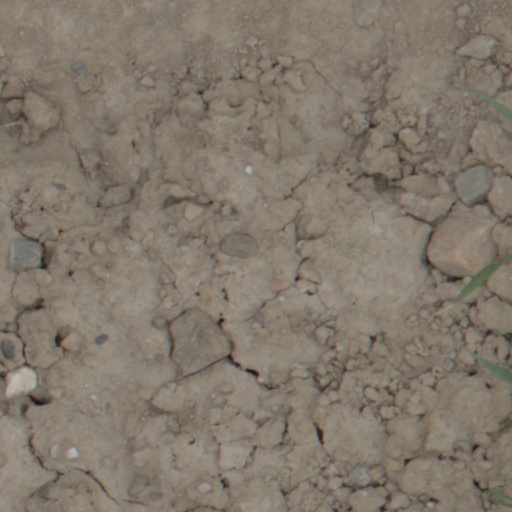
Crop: wheat